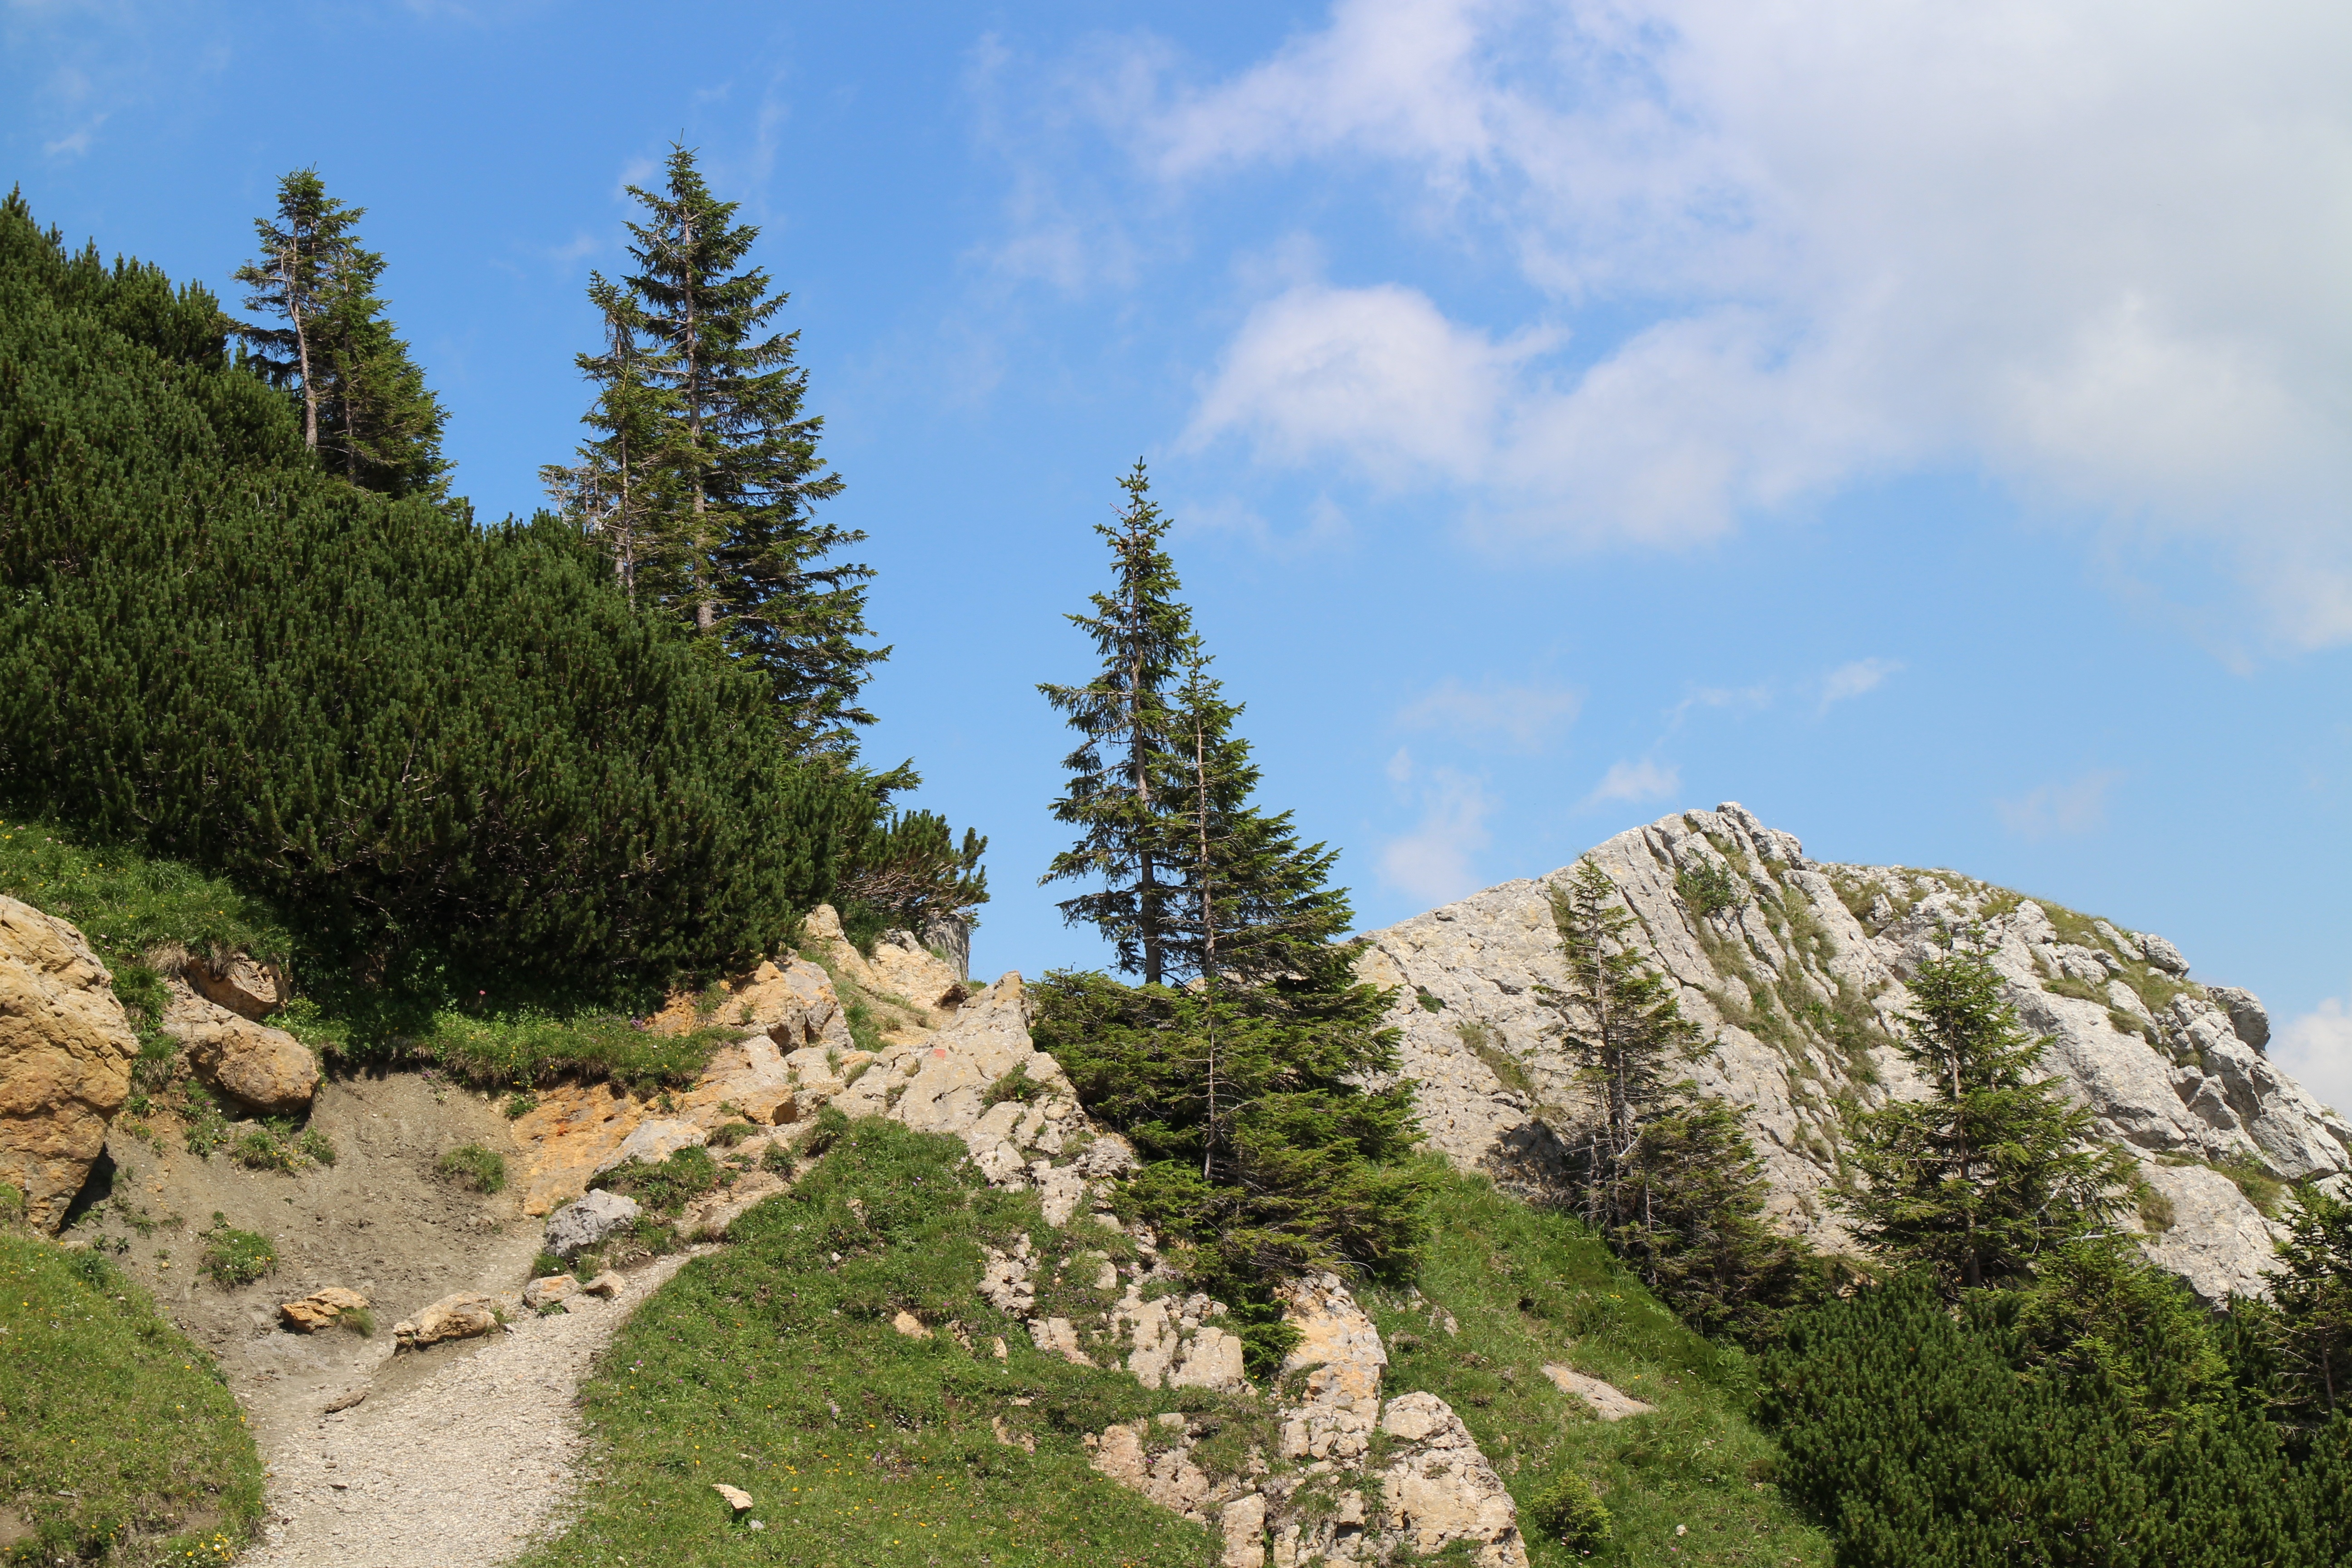
landscape, tree, rock, wilderness, walking, mountain, sky, trail, meadow, adventure, valley, mountain range, terrain, ridge, clouds, alps, plateau, mood, ecosystem, clouded sky, landform, mountain pass, biome, mountainous landforms, temperate coniferous forest